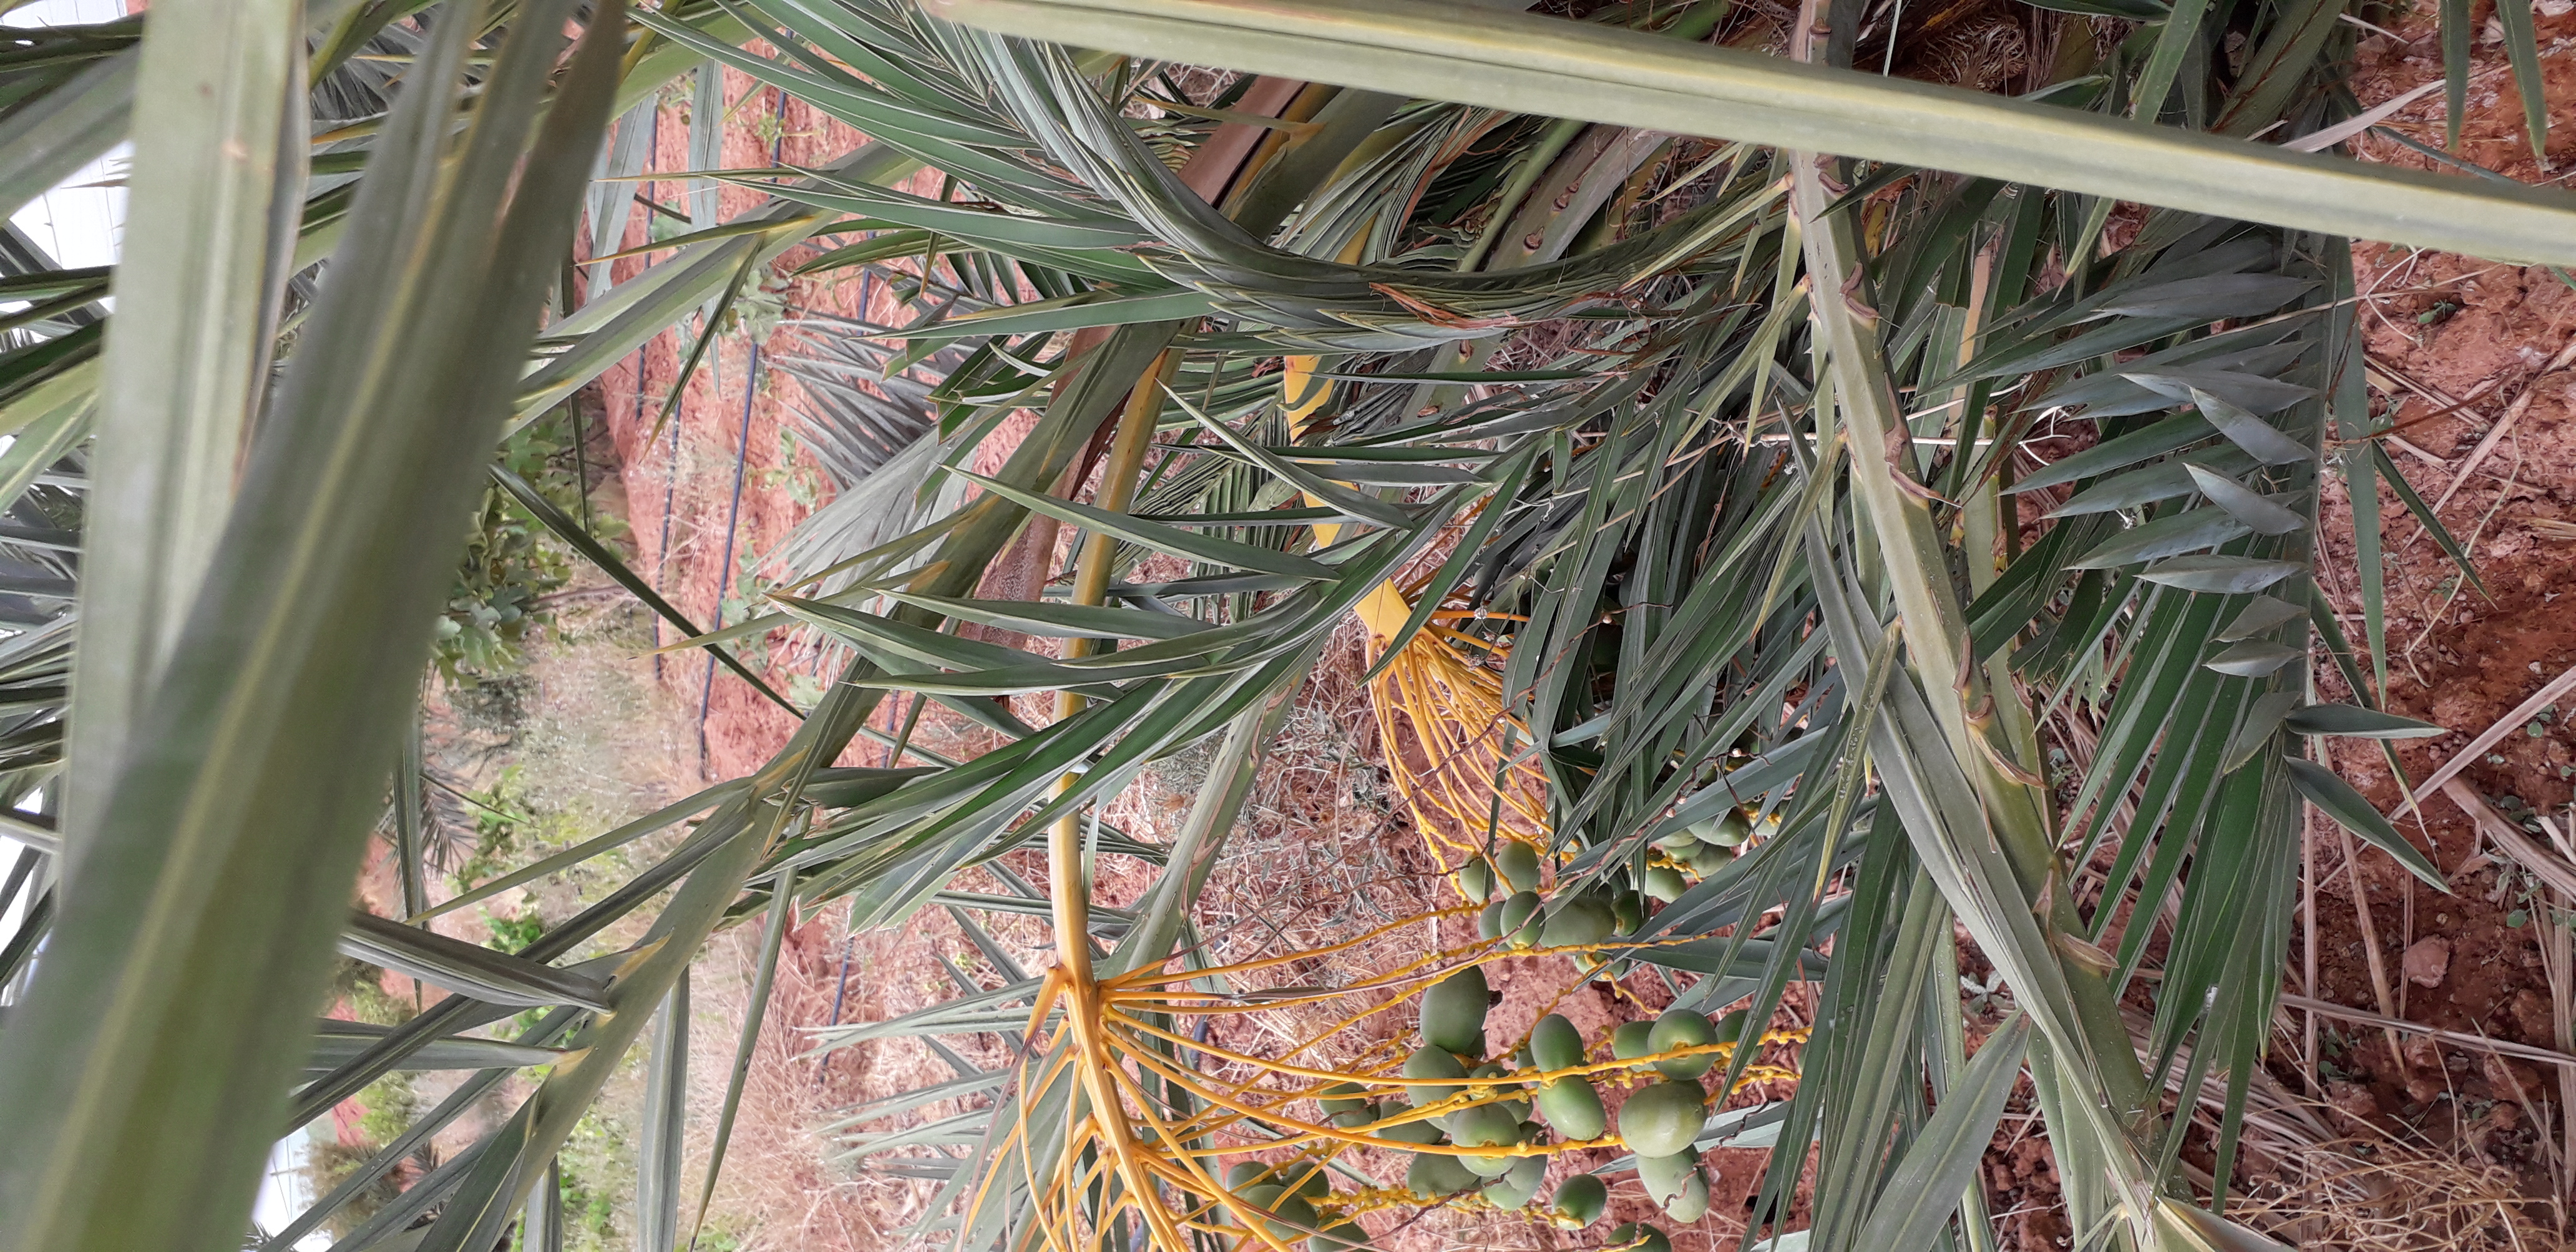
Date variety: Boumajhoul